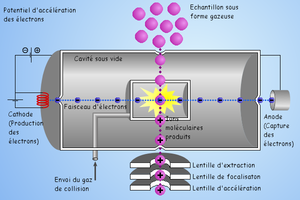
La spectrométrie de masse est une technique physique d'analyse permettant de détecter et d'identifier des molécules d’intérêt par mesure de leur masse, et de caractériser leur structure chimique. Son principe réside dans la séparation en phase gazeuse de molécules chargées en fonction de leur rapport masse/charge. Elle est utilisée dans pratiquement tous les domaines scientifiques : physique, astrophysique, chimie en phase gazeuse, chimie organique, dosages, biologie, médecine... le temps de détection est très rapide.